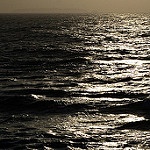
Scene: Outdoor